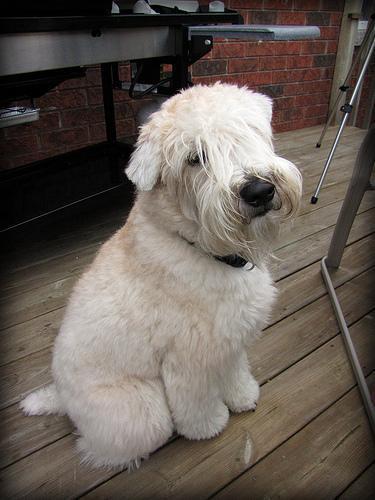
wheaten terrier